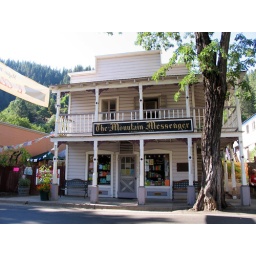
This building houses the oldest weekly newspaper in California the Mountian Messenger.